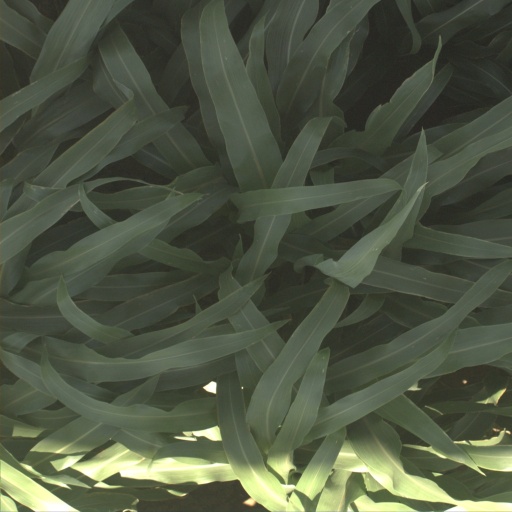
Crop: sorghum